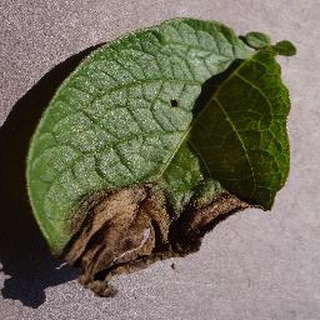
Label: potato_late_blight